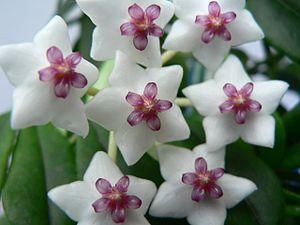
Hoya est un genre de plantes de la famille des Asclepiadaceae, ou des Apocynaceae selon la classification phylogénétique. Ce genre regroupe 200 à 300 espèces tropicales, dont, parmi les plus répandues :